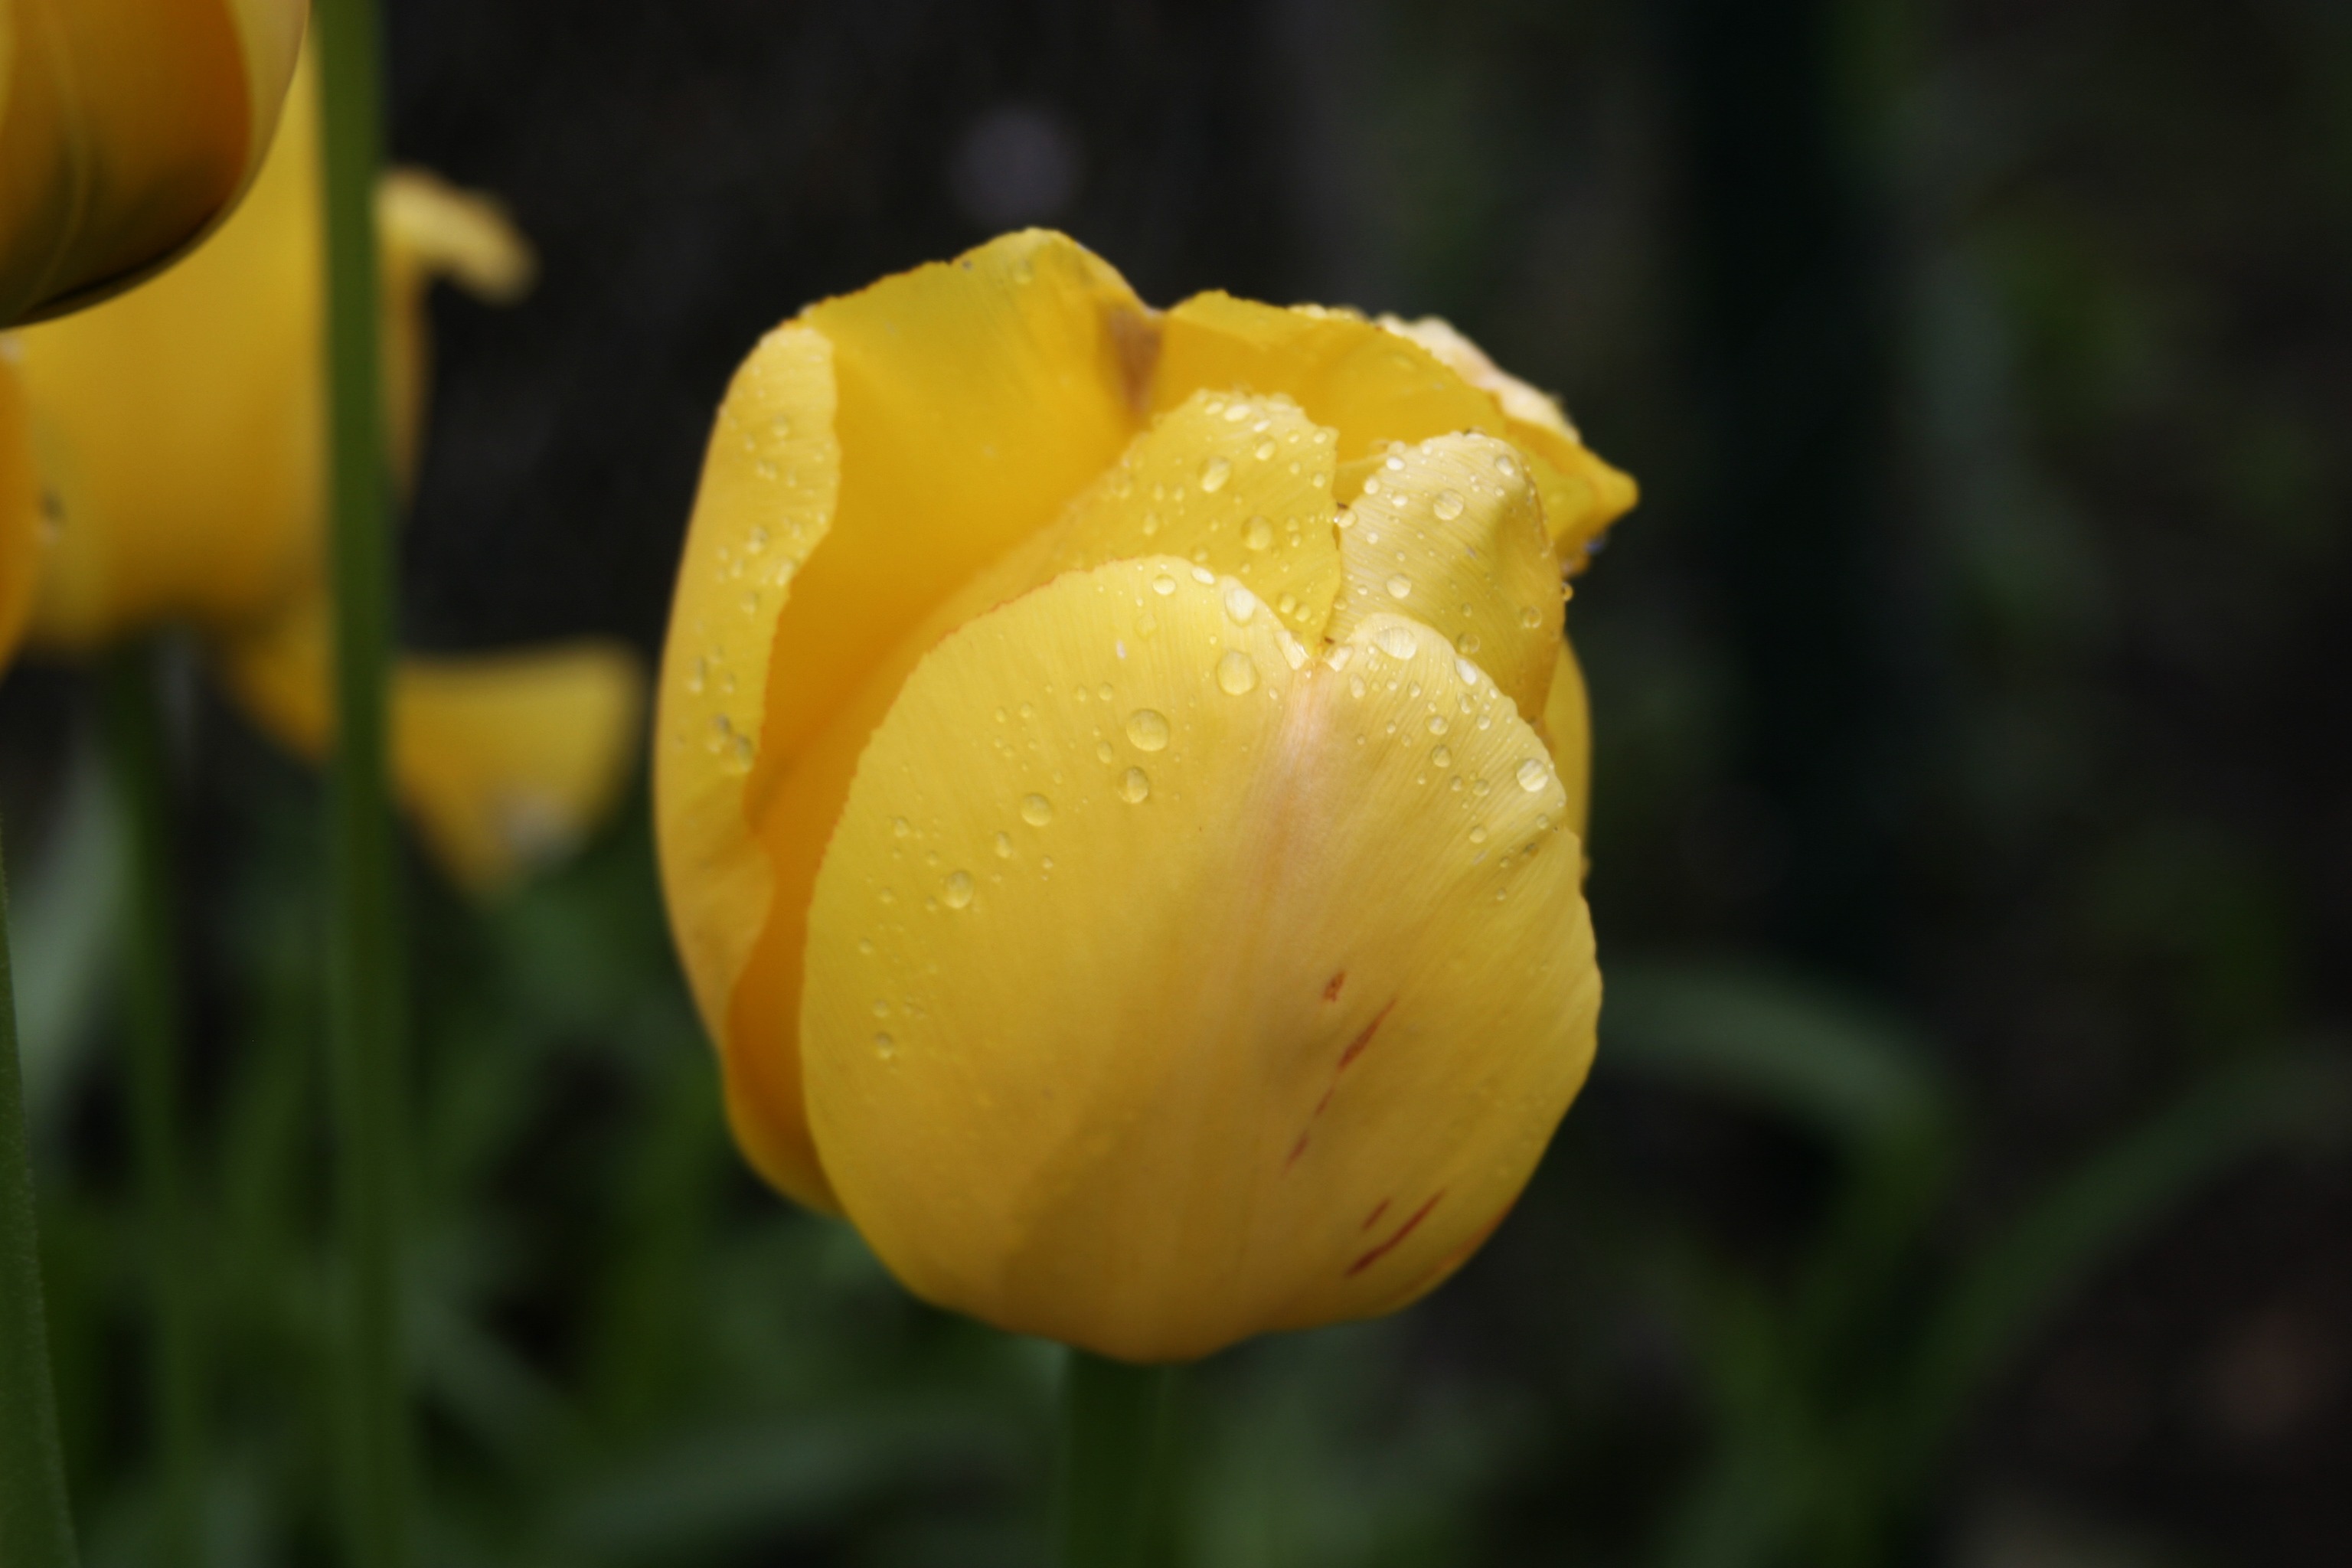
nature, plant, rain, flower, petal, raindrop, tulip, yellow, garden, close, flora, yellow flower, flowers, close up, tulips, macro photography, flowering plant, lily family, plant stem, land plant, calochortus